HMS Exeter (68)

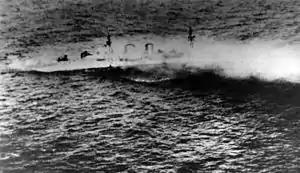
"Exeter" sinking after the Second Battle of the Java Sea

Aware of Doorman's movements, the Japanese commander, Rear Admiral Takeo Takagi, detached the convoy's two escorting destroyer flotillas, each consisting of a light cruiser and seven destroyers, to intercept the Allied ships in conjunction with his own pair of heavy cruisers ( and ) which were escorted by a pair of destroyers. His heavy cruisers opened fire at long range at 15:47 with little effect. The light cruisers and destroyers closed to ranges between and began firing Type 93 "Long Lance" torpedoes beginning at 16:03. All of these torpedoes failed to damage their targets, although one torpedo hit "Exeter" and failed to detonate at 16:35. Three minutes later, "Haguro" changed the course of the battle when one of her shells penetrated the British ship's starboard aft twin four-inch gun mount before detonating in the 'B' or aft boiler room, knocking six of her boilers off-line and killing 14 of her crew. The ship sheered out of line to avoid another torpedo and slowed, followed by all of the trailing cruisers. Moments later a torpedo fired from "Haguro" stuck the Dutch destroyer , breaking her in half and sinking her almost immediately. "Perth" laid a smoke screen to protect "Exeter" and the Allied ships sorted themselves into separate groups as they attempted to disengage. "Exeter" was escorted by one Dutch and all three British destroyers in one group and the other cruisers and the American destroyers formed the other group. The Japanese did not initially press their pursuit as they manoeuvered to use their torpedoes against the crippled "Exeter", which could only make , and her escorts.